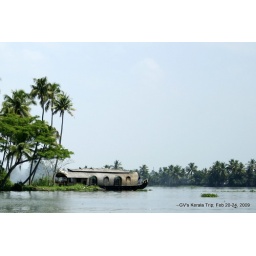
Vembanad lake backwaters, Alleppey. House boat is known as Kettuvallam in local lingo.